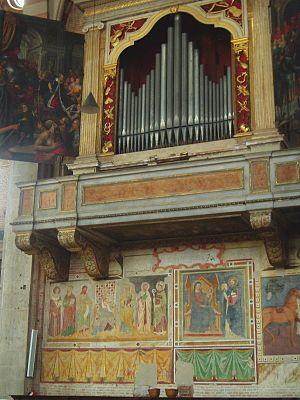
L'église San Nicolò est une église catholique de Trévise. De par sa taille, c'est le plus grand édifice religieux de la ville, surpassant même le Duomo.
La sonate K. 288 en ré majeur est une fantaisie pour orgue positif du compositeur italien Domenico Scarlatti.